Kim Bo-reum

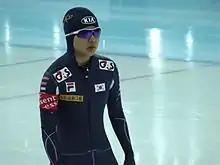
Kim at the 2013 World Championships

Kim Bo-reum (born 6 February 1993) is a South Korean speed skater. She is the current South Korean record holder in the women's long track speed skating 3000 and 5000 metres. She is a two-time Olympian and specialises in the women's mass start.